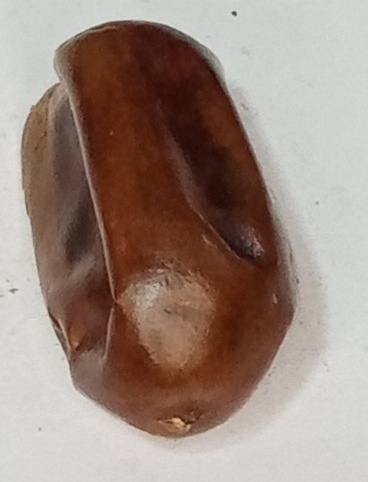
Variety: fasli-toto
Size: medium
Grade: grade-1